Church of the Holy Archangels, Satulung

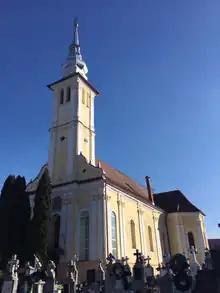
Church of the Holy Archangels

The Church of the Holy Archangels is a Romanian Orthodox Church located on Victor Jinga Street, Săcele, Romania. Located in Satulung, a former village that is now a district of Săcele, it is dedicated to the Archangels Michael and Gabriel.